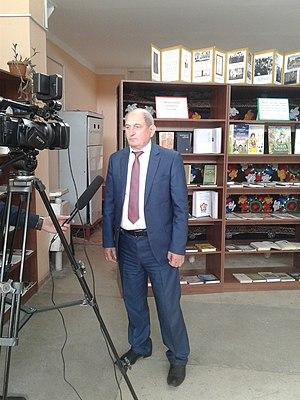
Gulnazar Keldi, né le 20 septembre 1945 à Dardar et mort le 13 août 2020 à Douchanbé, est un poète, écrivain et journaliste tadjik. Il est notamment l'auteur des paroles du l'hymne national du Tadjikistan, Surudi milli.